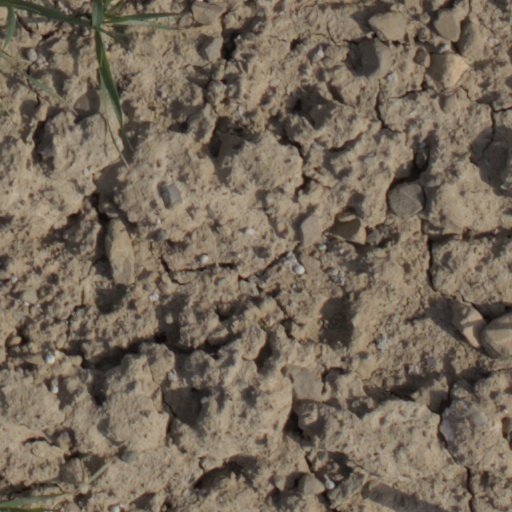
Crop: wheat